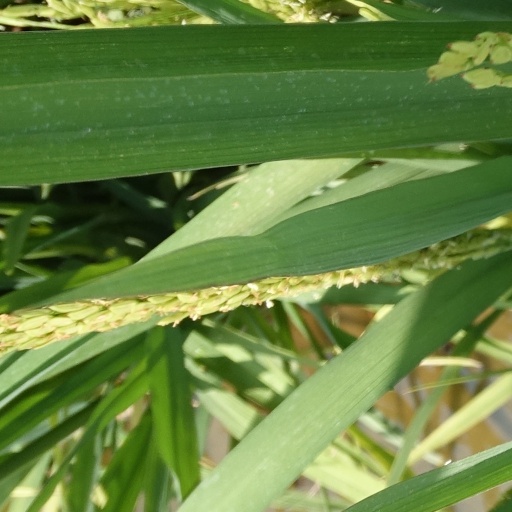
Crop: rice